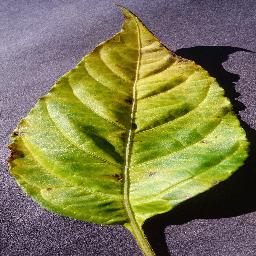
Label: Pepper,_bell___Bacterial_spot